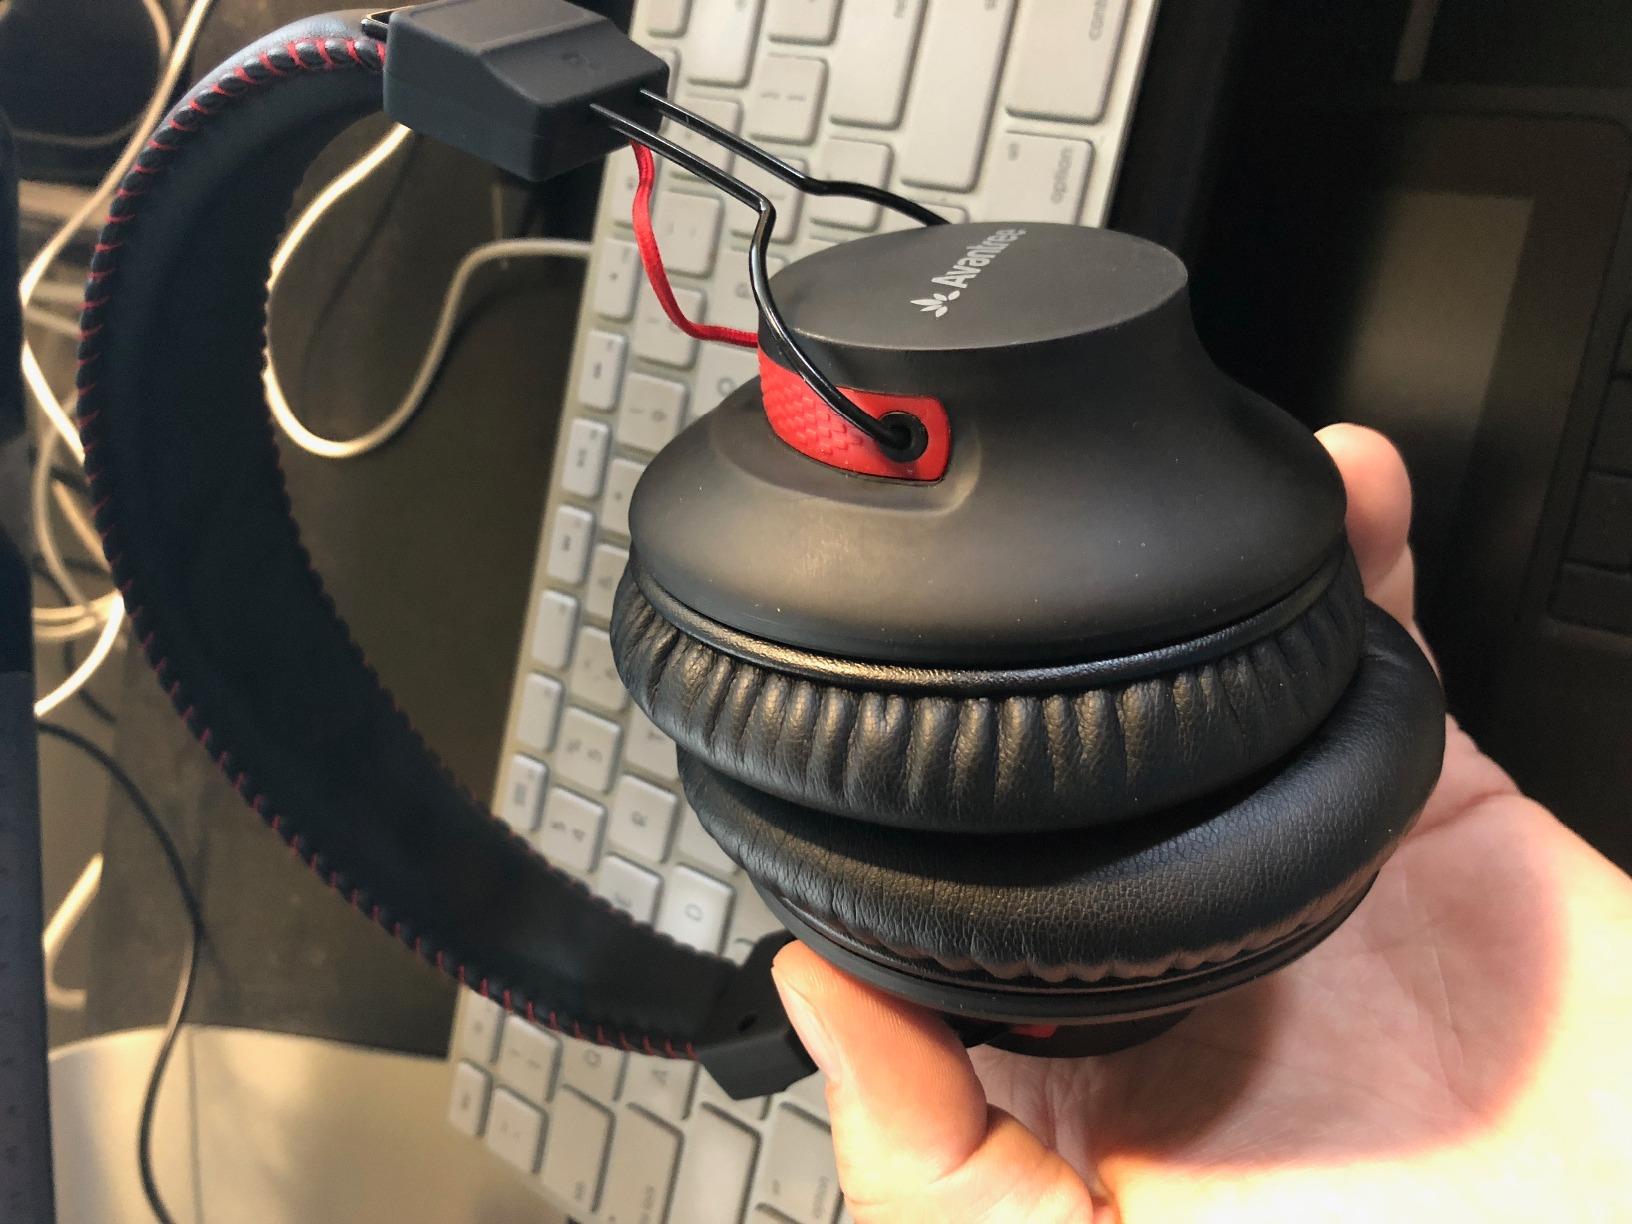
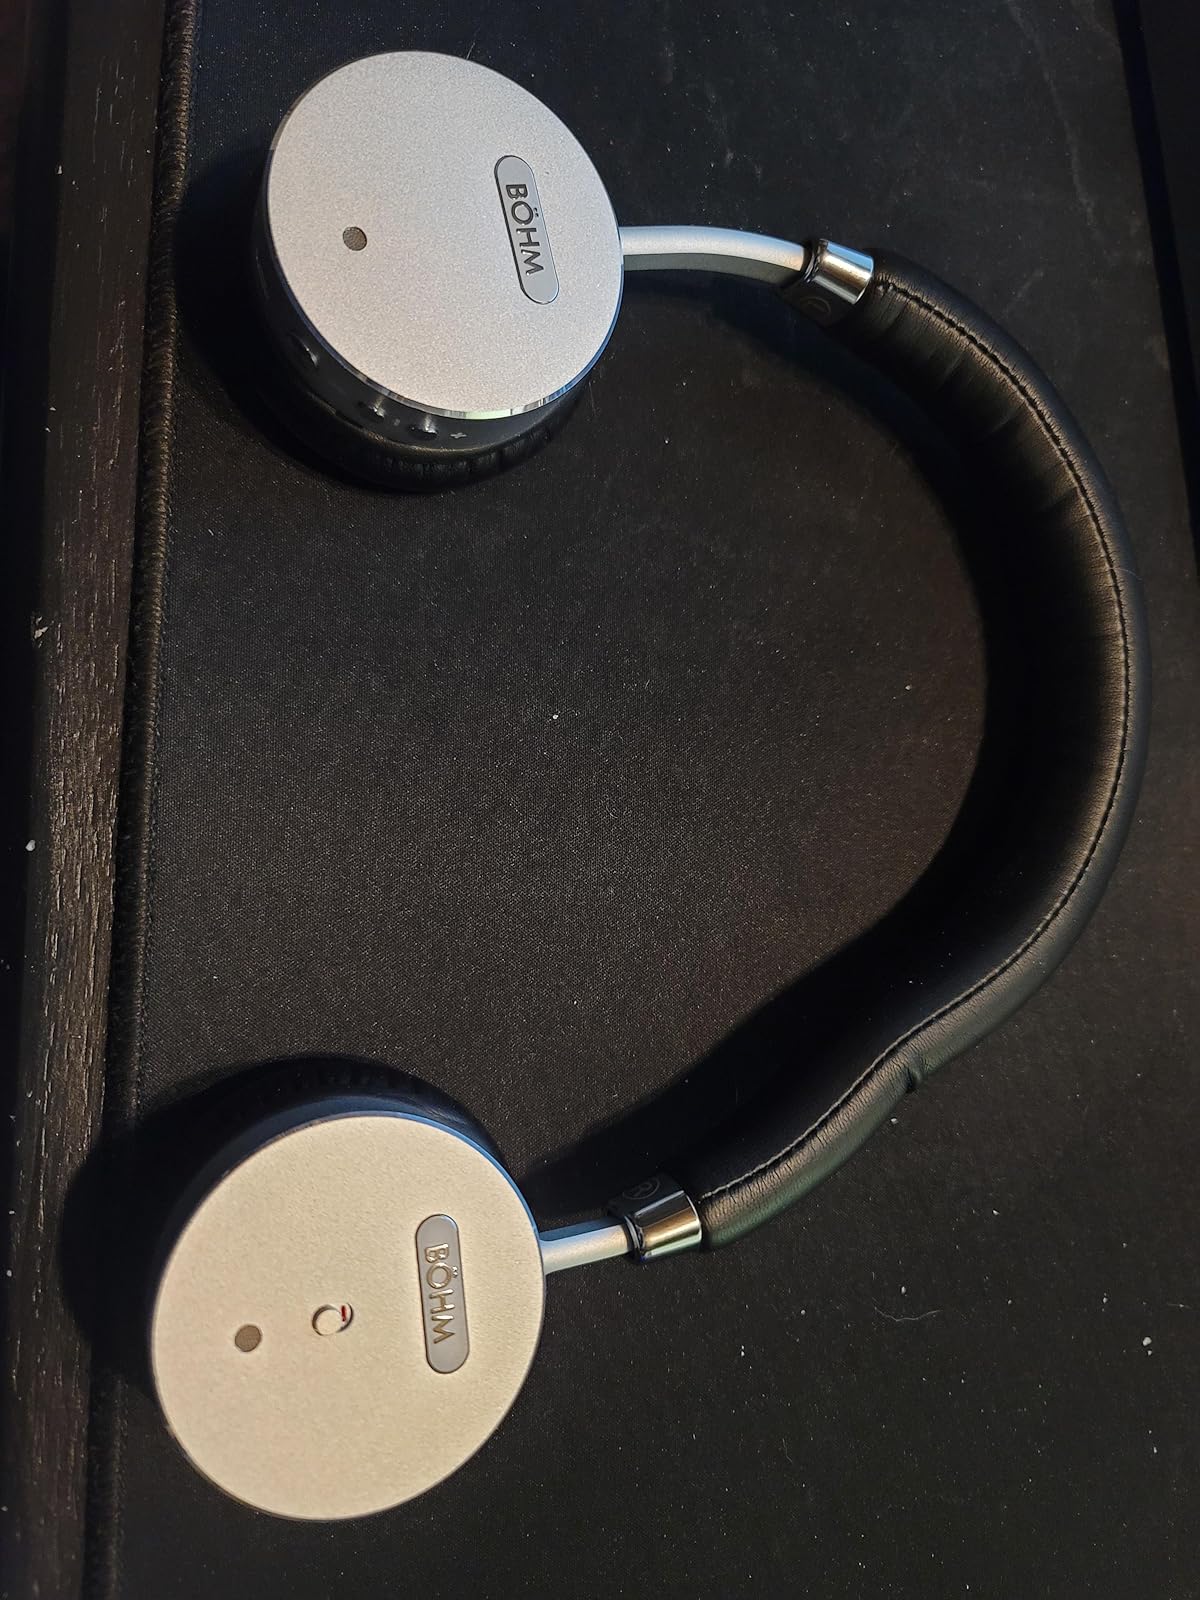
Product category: headphones
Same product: no